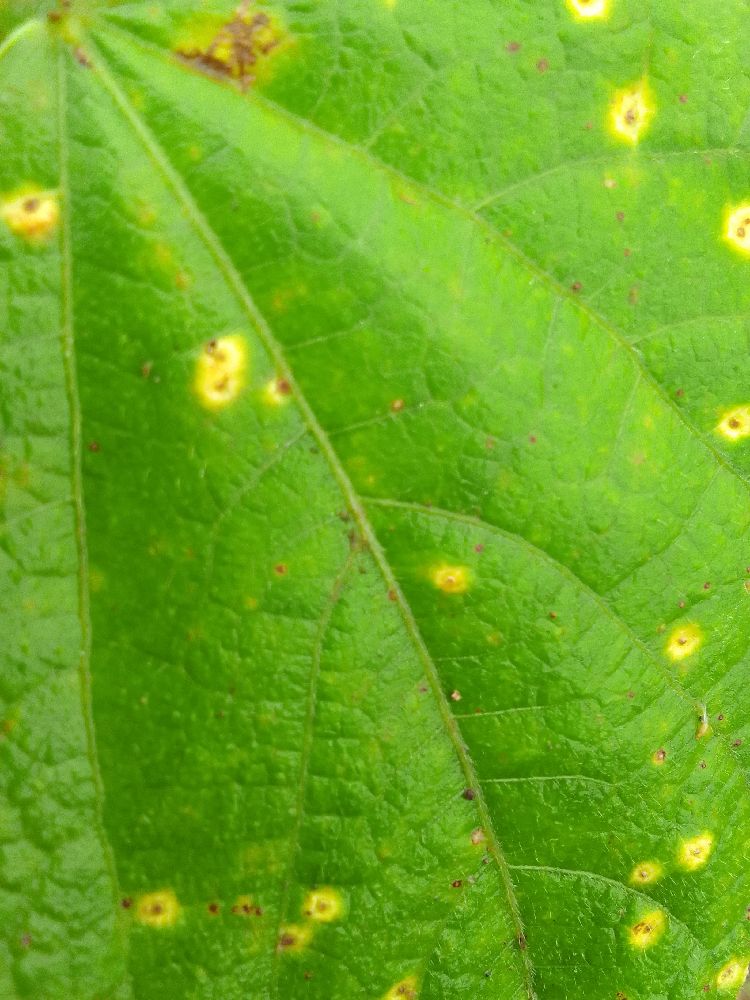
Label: rust